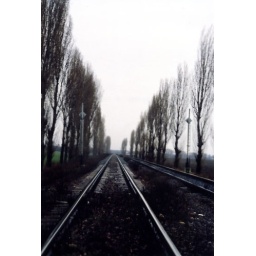
12/03. Taken out the window of the truck in Romania